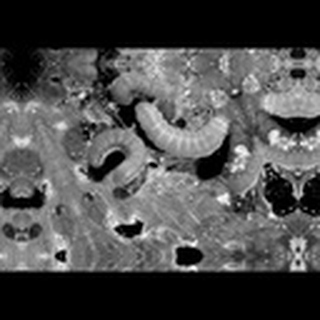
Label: cotton_army_worm